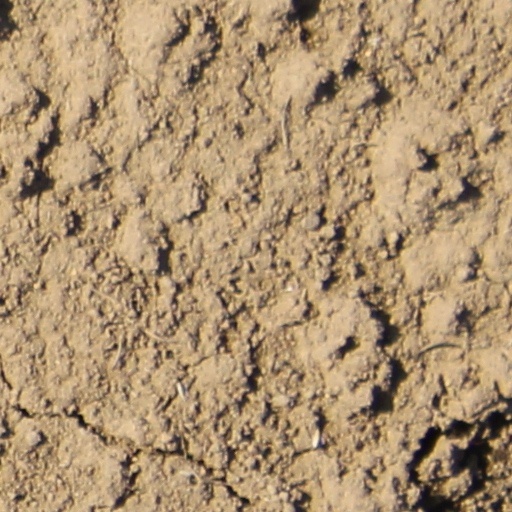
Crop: wheat